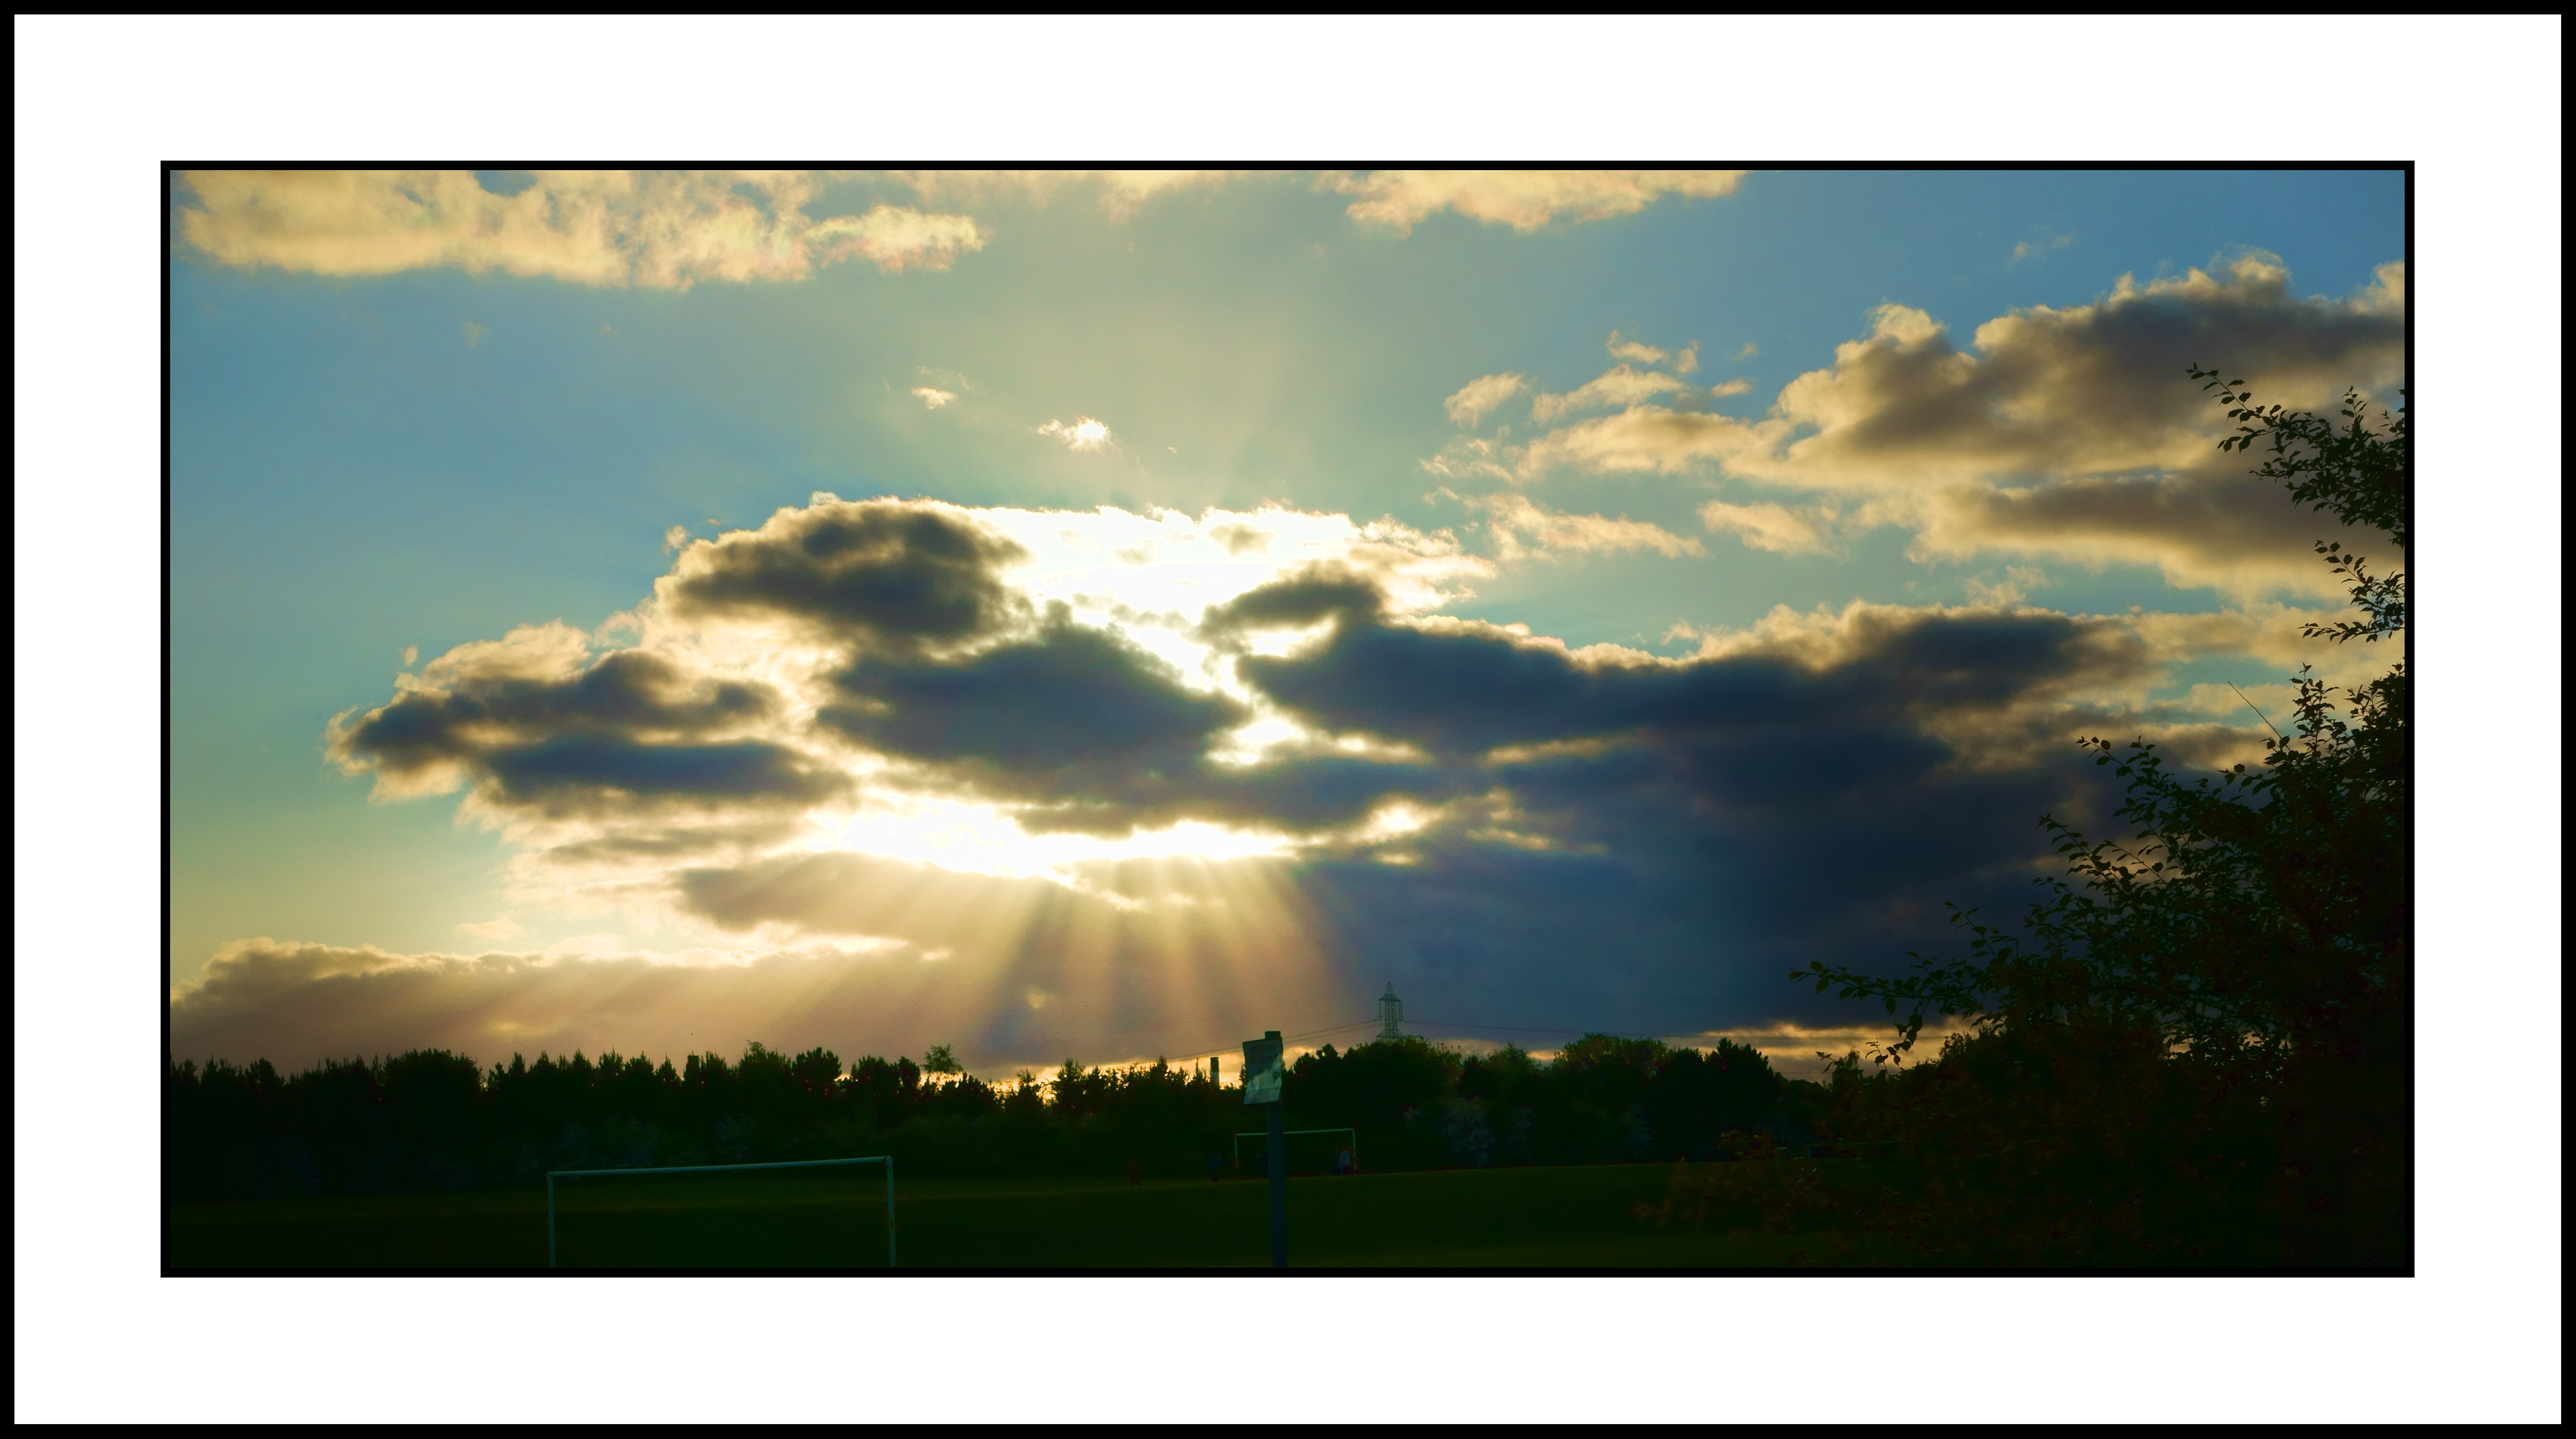
landscape, horizon, cloud, sky, sunshine, sun, sunlight, moody, atmosphere, dark, blue, black, england, yorkshire, skies, grey, clouds, text, bright, disaster, rays, sony, wakefield, compact, presentation, pit, mining, menacing, lofthouse, atmospheric